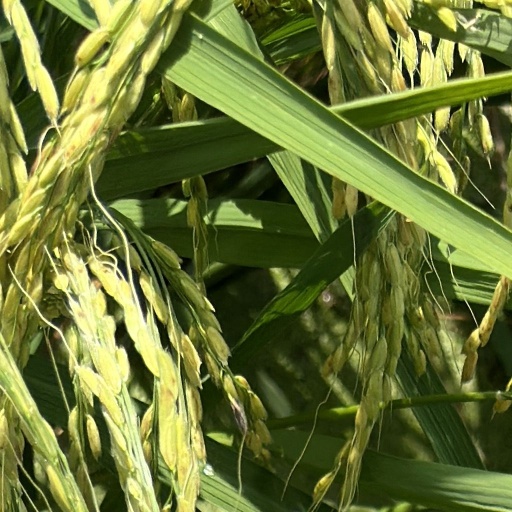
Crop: rice